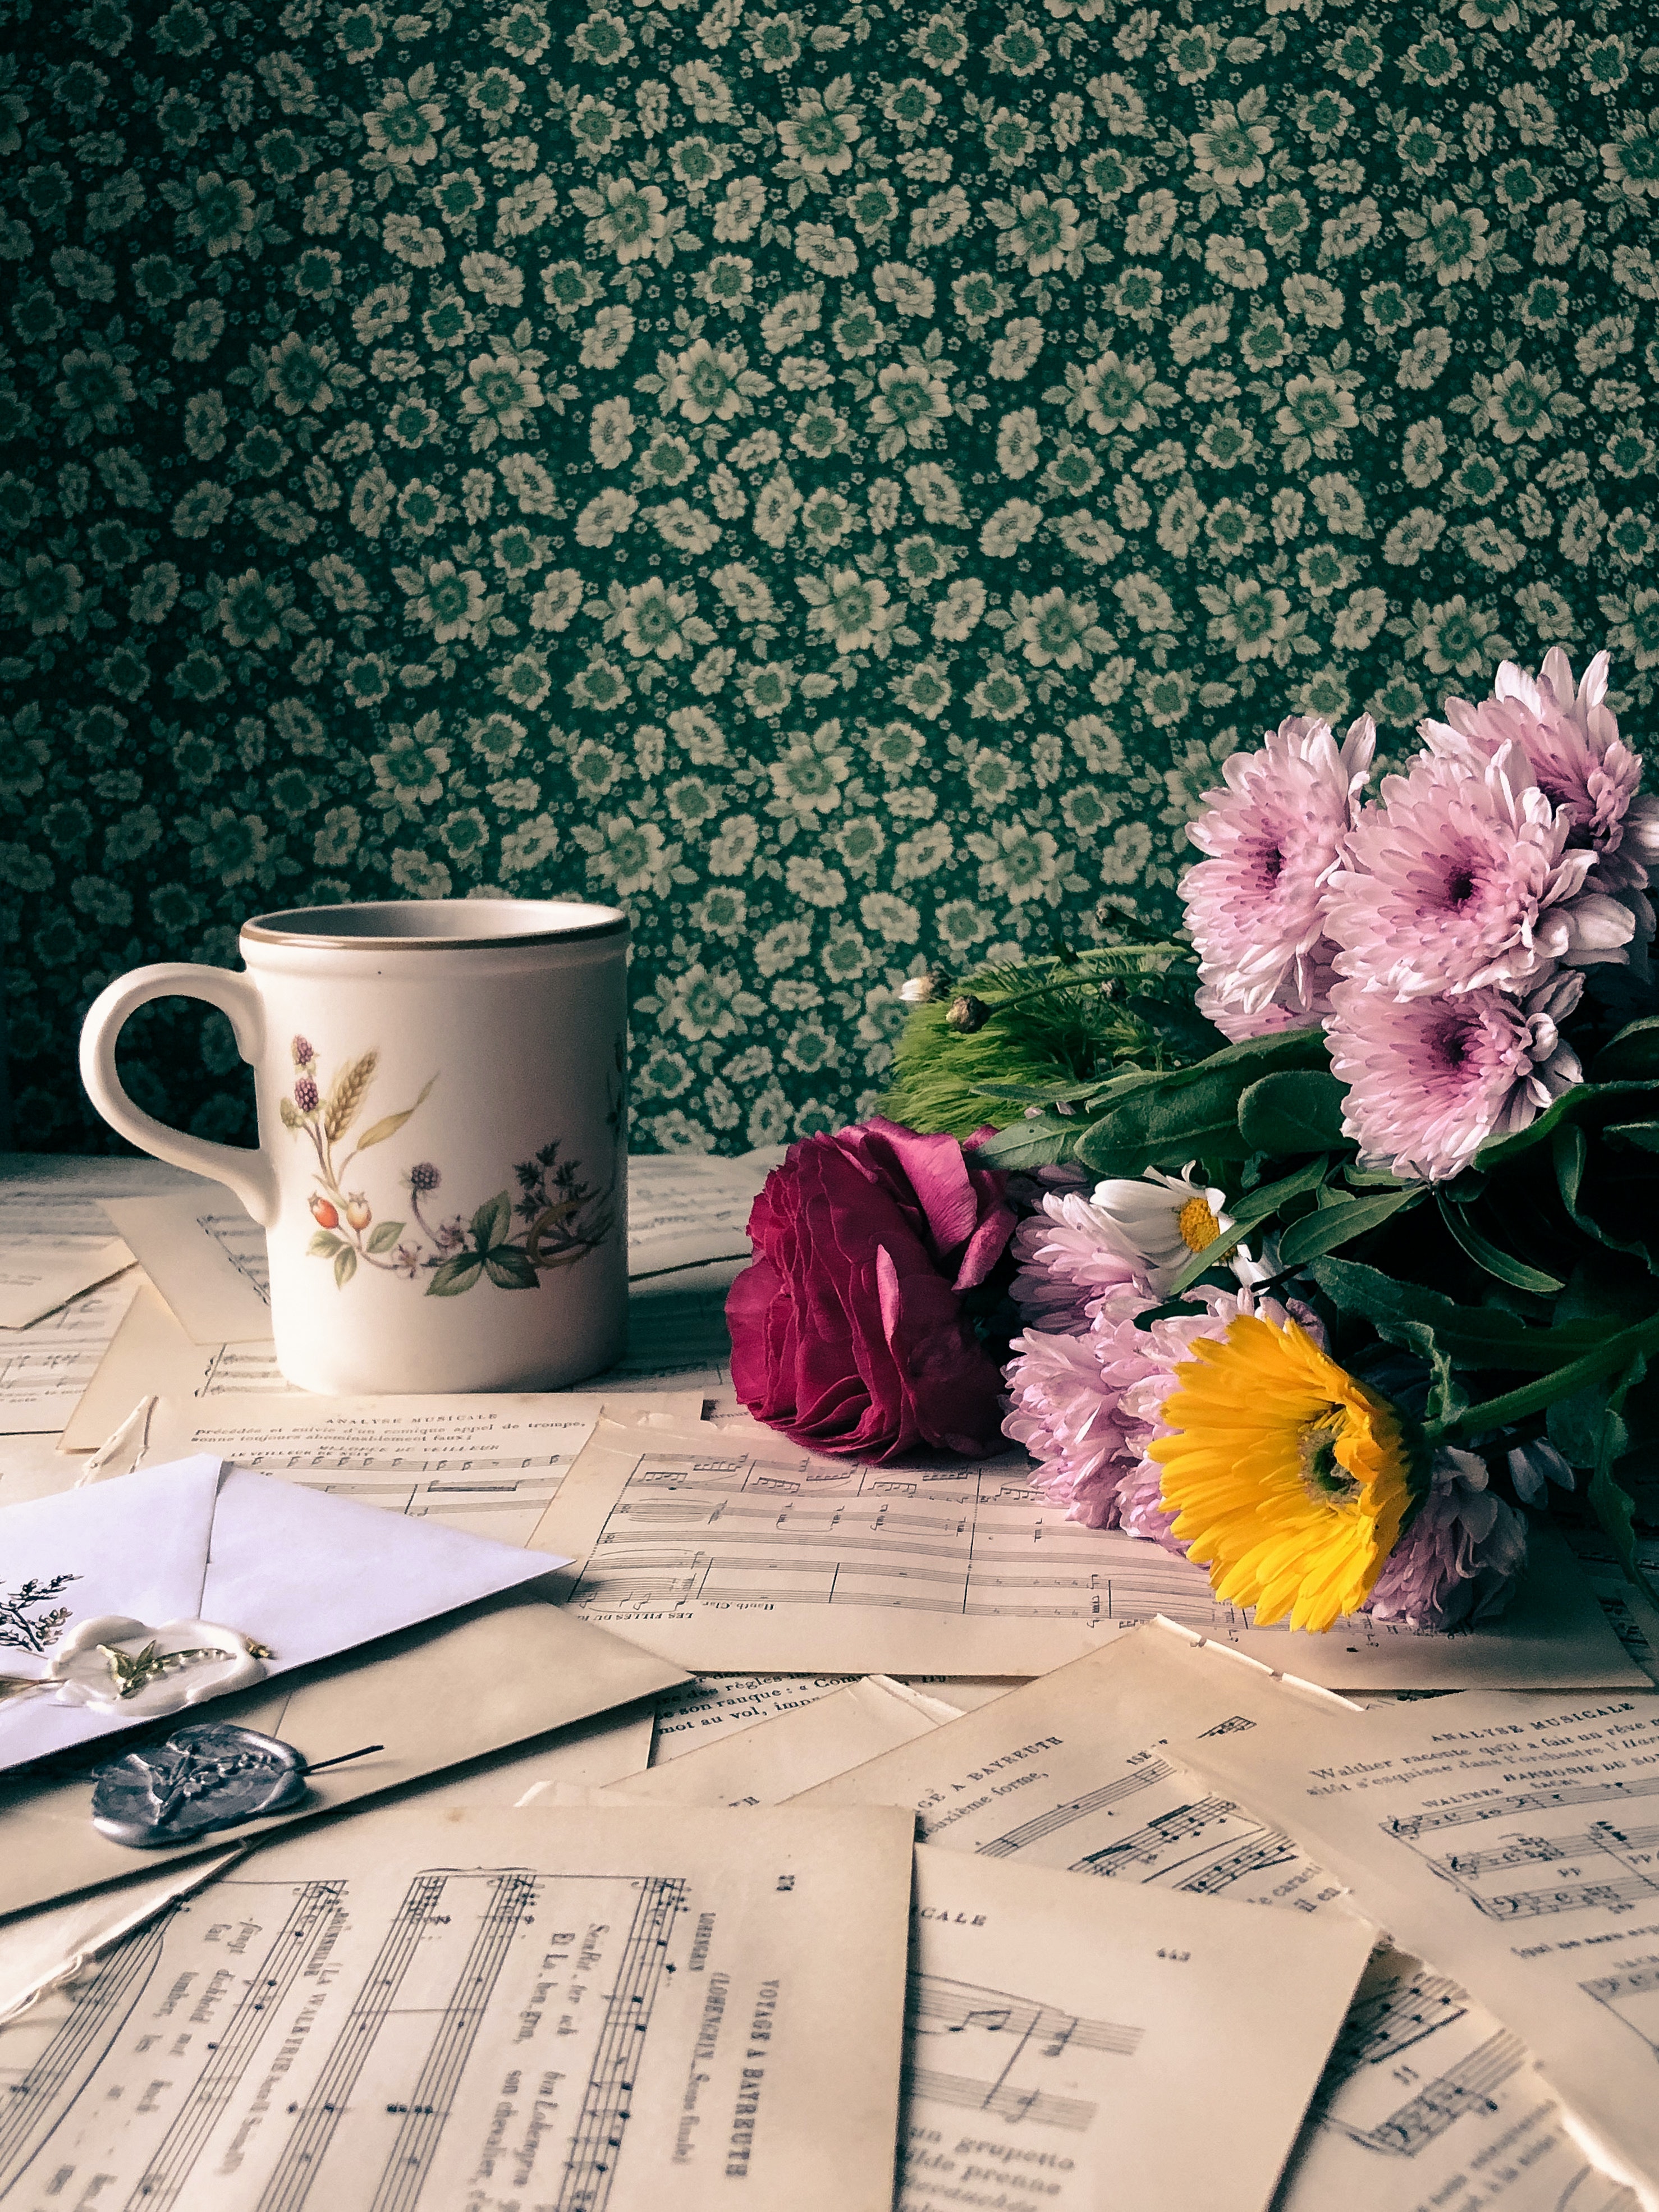
natural, flower, plant, purple, tableware, drinkware, pink, petal, line, font, serveware, artificial flower, magenta, cup, rectangle, beauty, flower arranging, event, eyewear, table, office supplies, still life photography, tablecloth, annual plant, cut flowers, linens, bouquet, floral design, room, mug, coffee cup, still life, centrepiece, floristry, pattern, teacup, visual arts, writing, paper, sunflower, flooring, photography, picture frame, daisy family, flowering plant, paper product